Raven's Ait

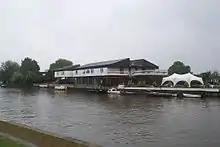
Raven's Ait looking upstream from Queen's Promenade

Raven's Ait is an ait (island) in the Thames between Surbiton, Kingston and Hampton Court Park in the Royal Borough of Kingston upon Thames, London, England, in the reach of the river above Teddington Lock. Used as a boating training centre for many years, Raven's Ait is currently privately run as a catering facility and a conference and wedding venue.